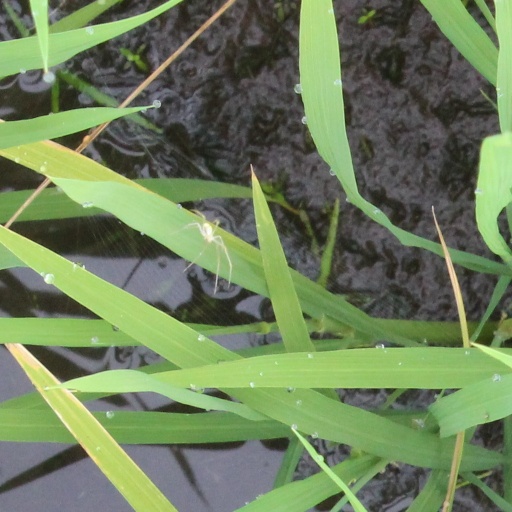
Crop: rice